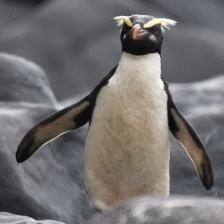
Species: FIORDLAND PENGUIN
Scientific name: EUDYPTES PACHYRHYNCHUS
ImageNet parent category: king_penguin